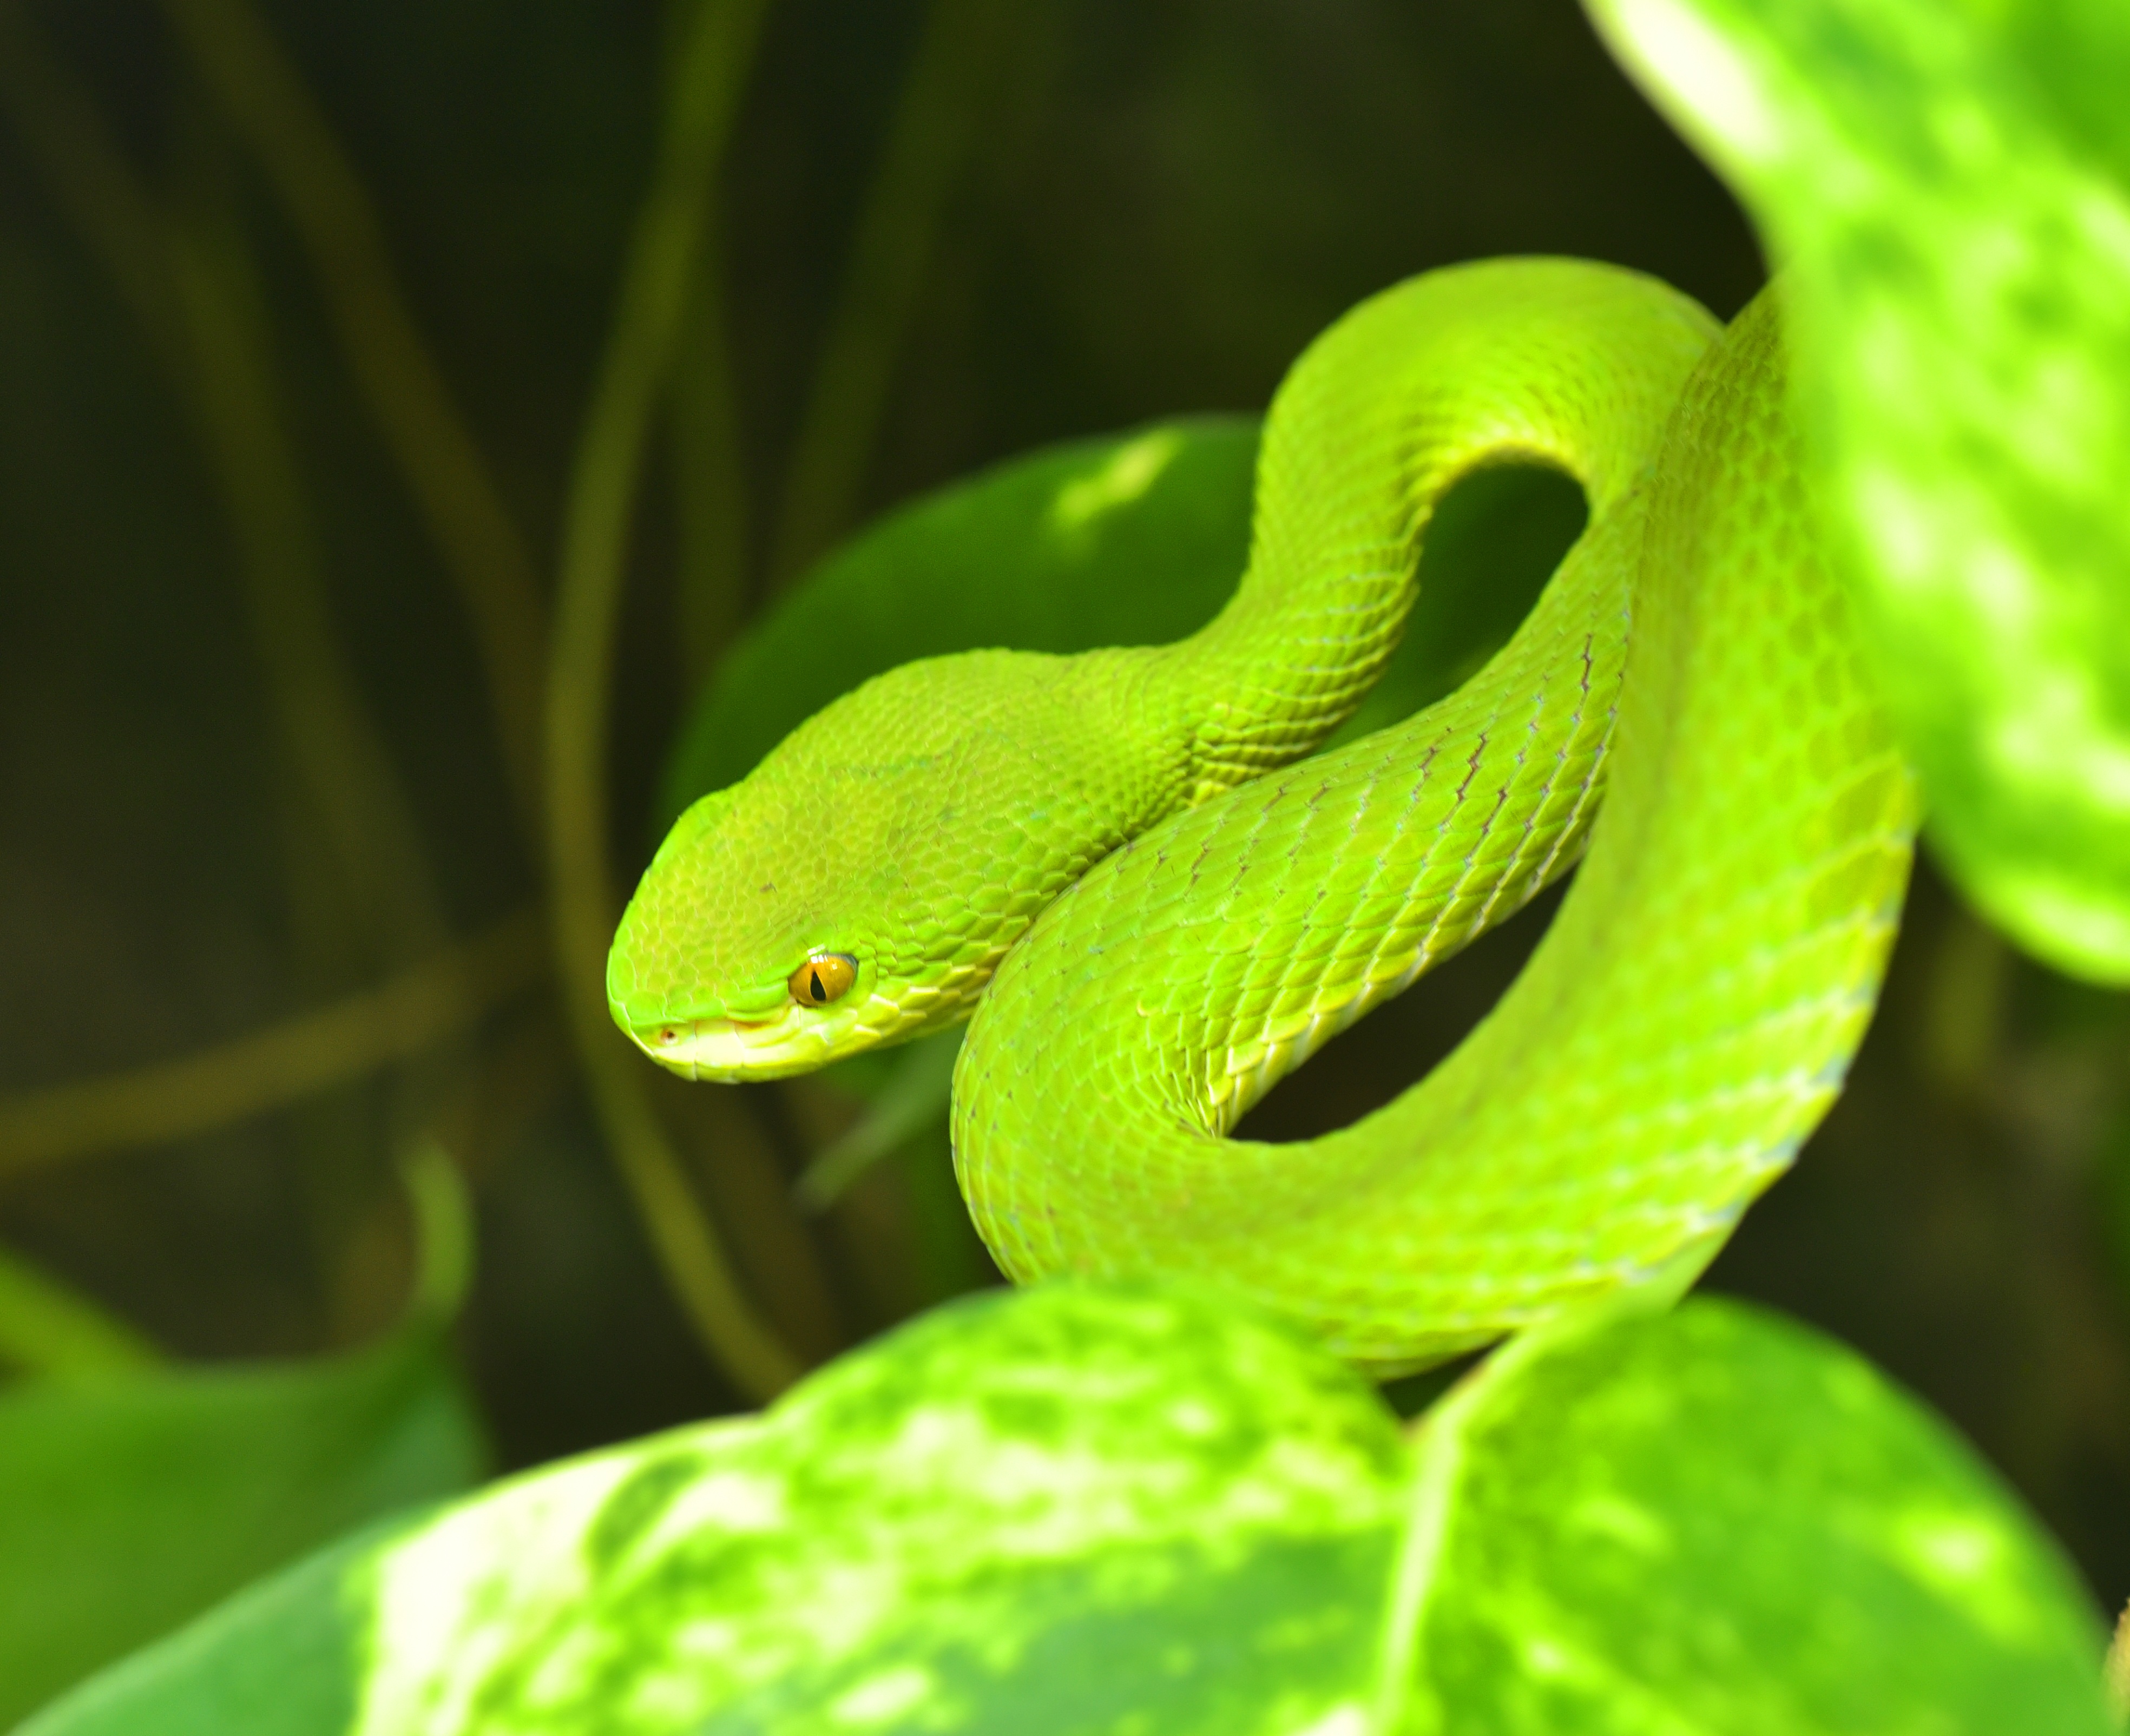
flower, animal, gift, green, reptile, scale, fauna, close up, toxic, snake, vertebrate, creature, terrarium, risk, vipers, dangerous, macro photography, venomous snake, snake venom, green buschviper, atheris squamigera, bush vipers, mamba, scaled reptile, western green mamba